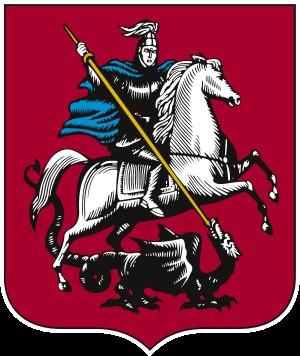
Le Zilant est une créature légendaire apparenté aux dragons et aux vouivres. Depuis 1730, il est le symbole de Kazan. Ce serpent ailé fait partie du folklore tatar et russe et est mentionné dans les légendes de la fondation de Kazan.
L'histoire de Moscou, aujourd'hui capitale de la Russie, commence avec des peuplements préhistoriques. De petite ville au XIᵉ siècle, elle grossit pendant la période mongole et devient le centre d'une principauté au XIVᵉ siècle. Elle devient capitale de la Russie en 1480 et perd cette position en faveur de Saint-Pétersbourg fondée en 1712. Le siège du gouvernement revient à Moscou en 1918 après la révolution russe.
Le Régiment de la Garde Moskovski, fut un régiment de la Garde de l'Armée impériale de Russie. Il appartint à la 1ʳᵉ Brigade de la deuxième Division d'infanterie de la Garde. Il fut formé le 7 novembre 1811 par l'empereur Alexandre Iᵉʳ de Russie.